Describe the emotion expressed in this image:  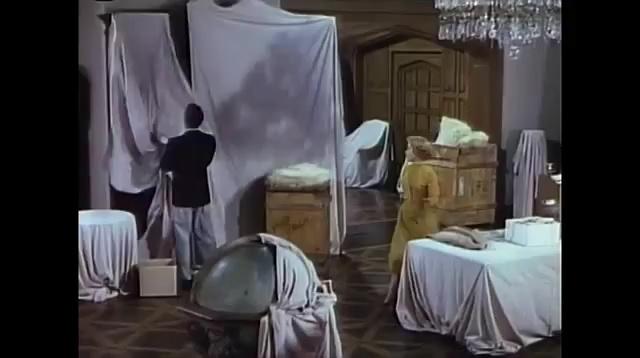
This person displays Fear, valence and arousal with high intensity.